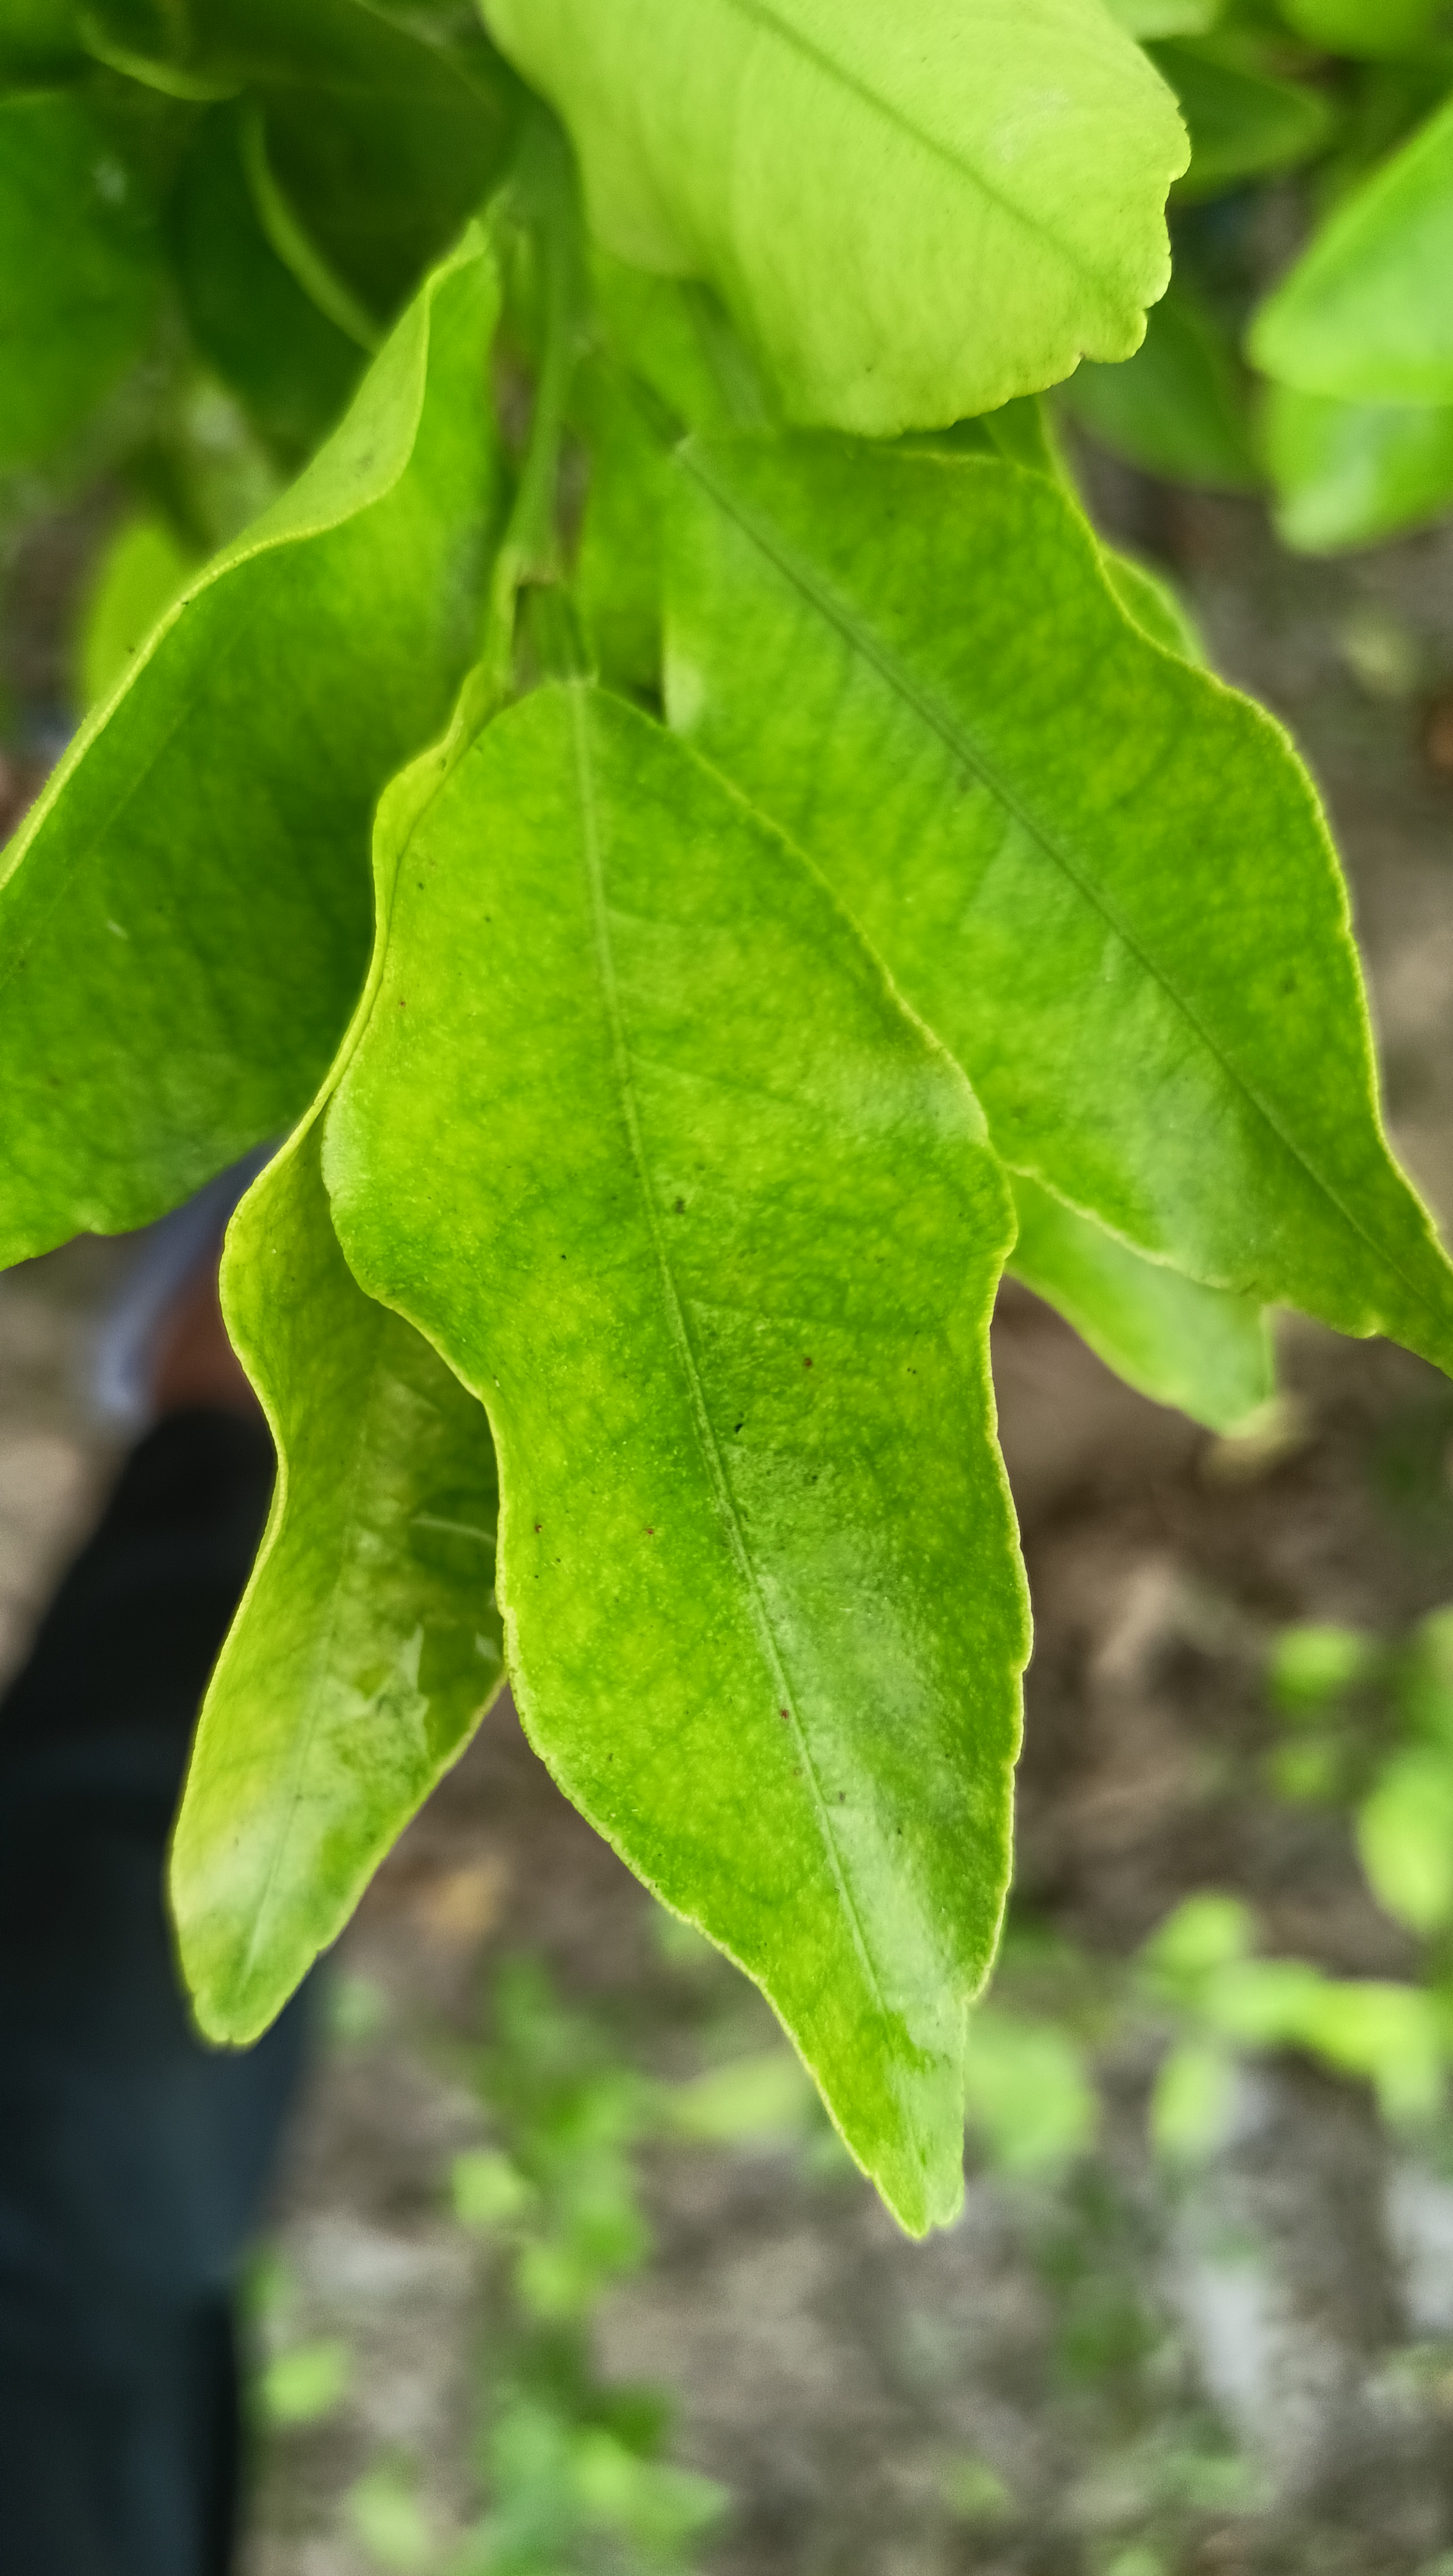
Mandarin leaf variety: Darjeling